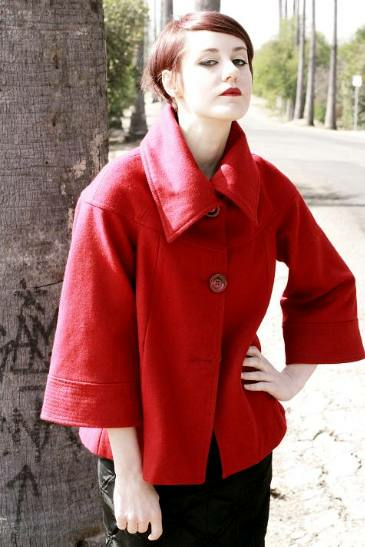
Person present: Yes